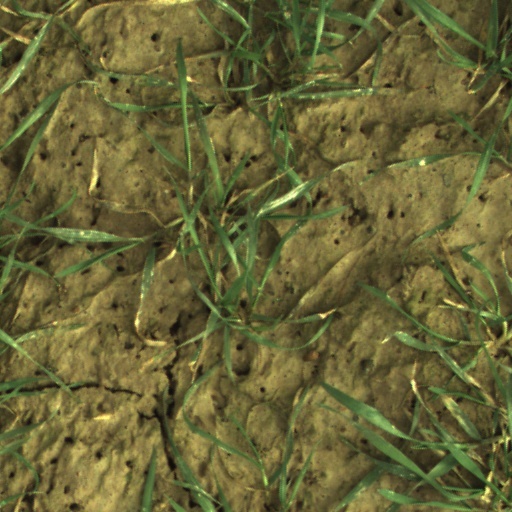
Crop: wheat